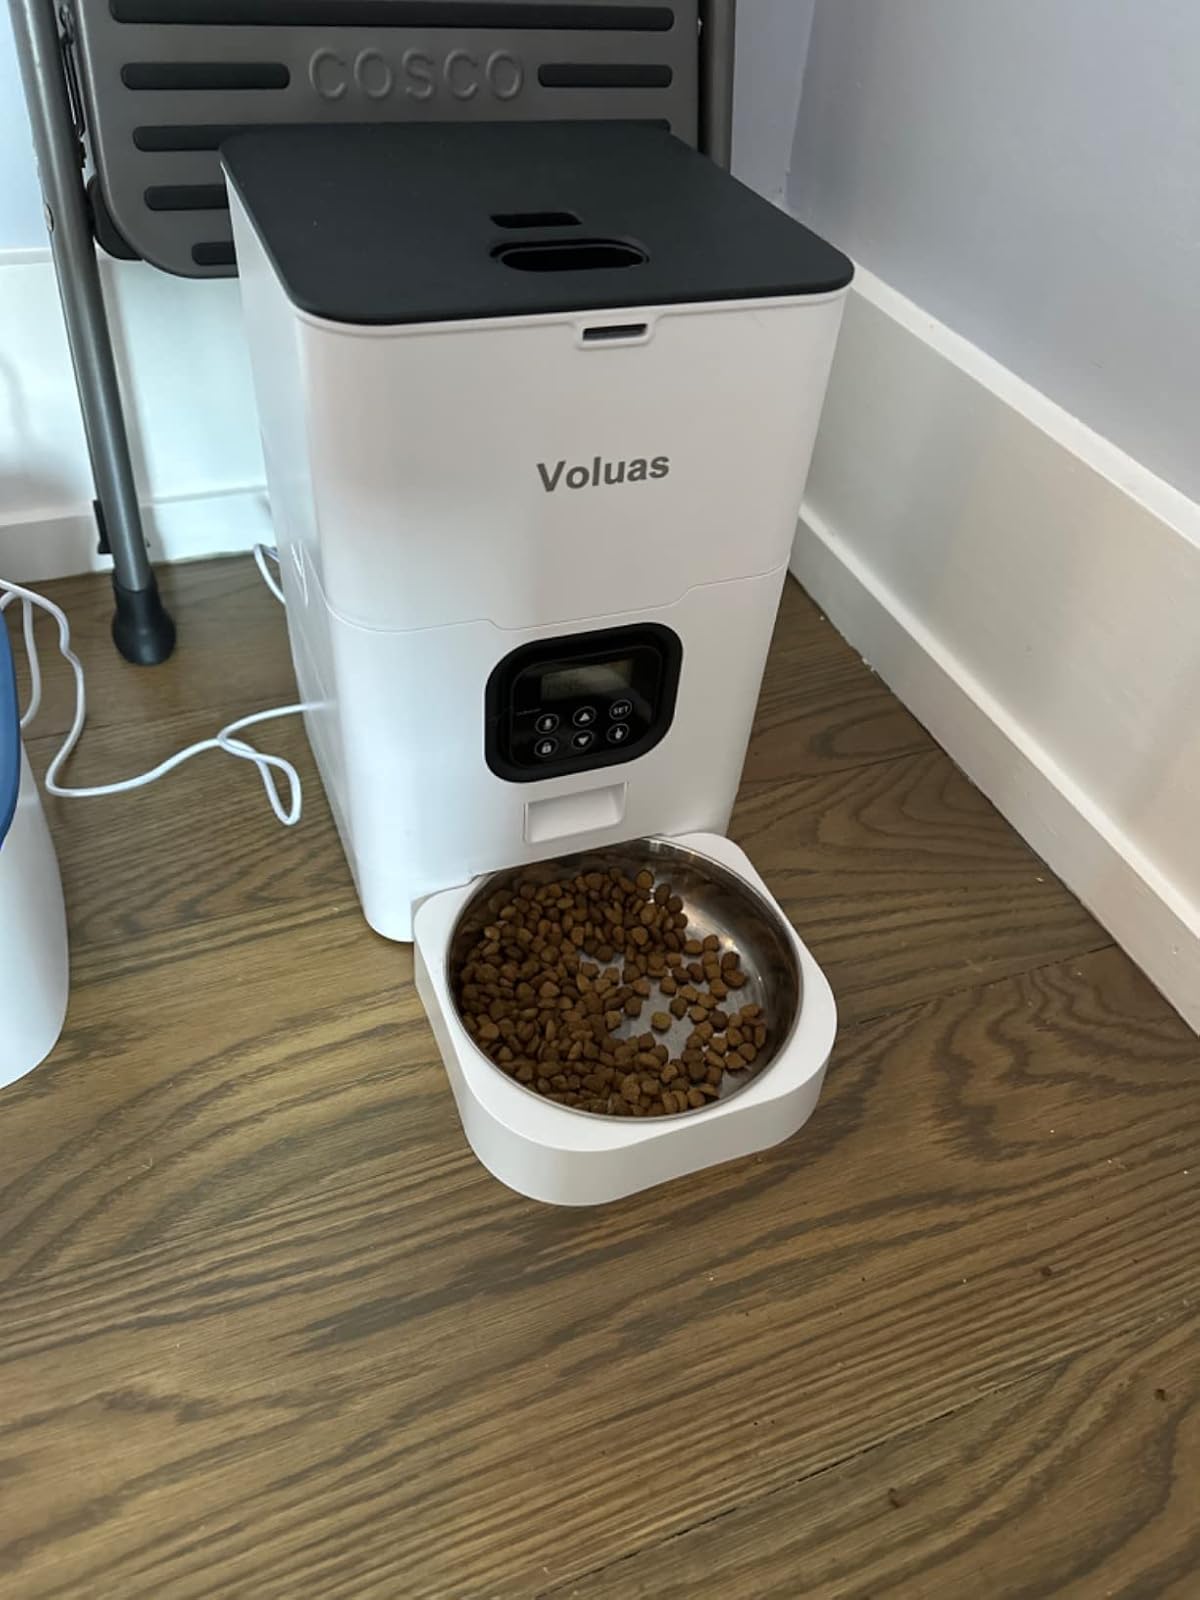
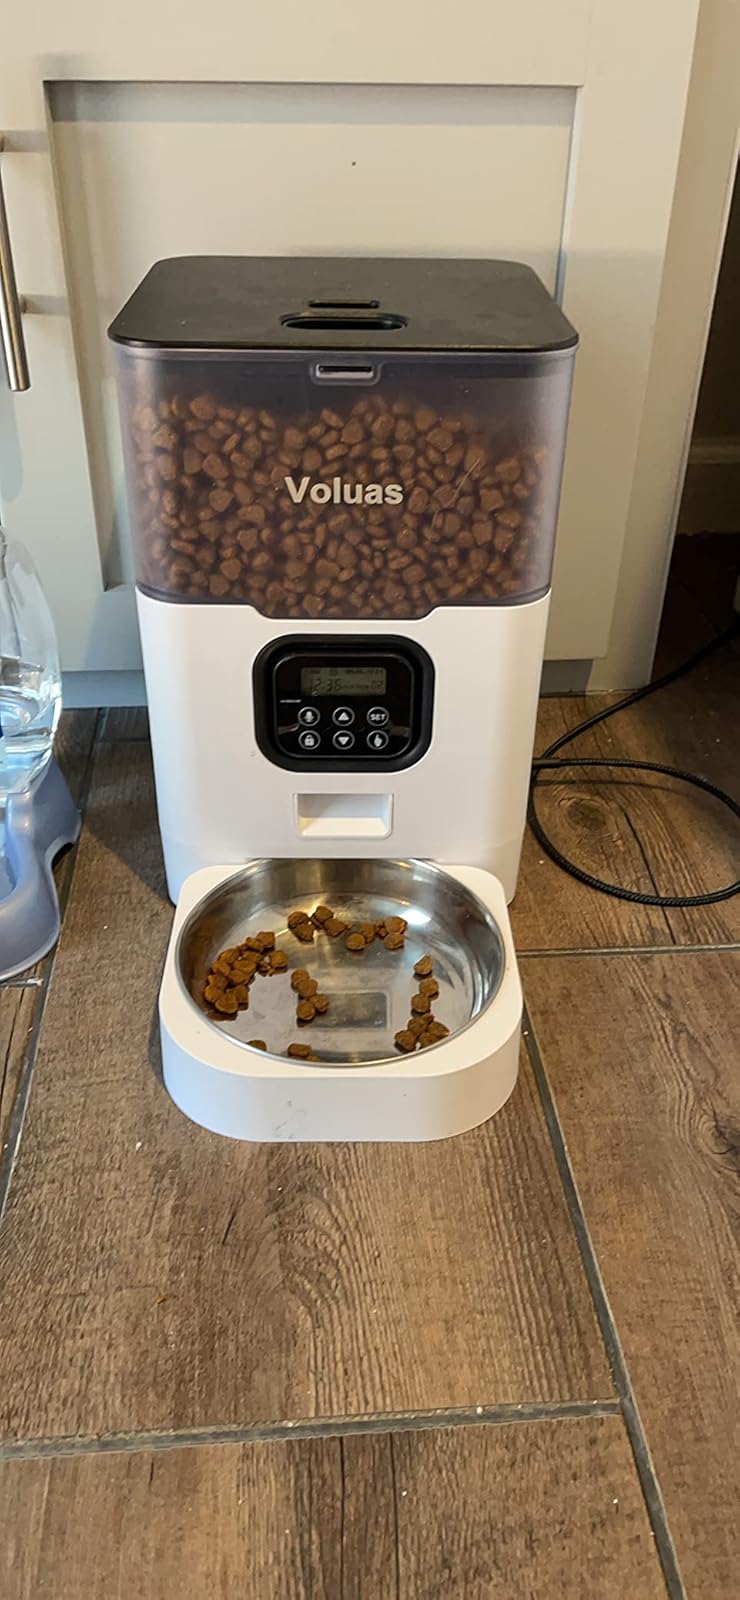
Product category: items_feeder
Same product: no